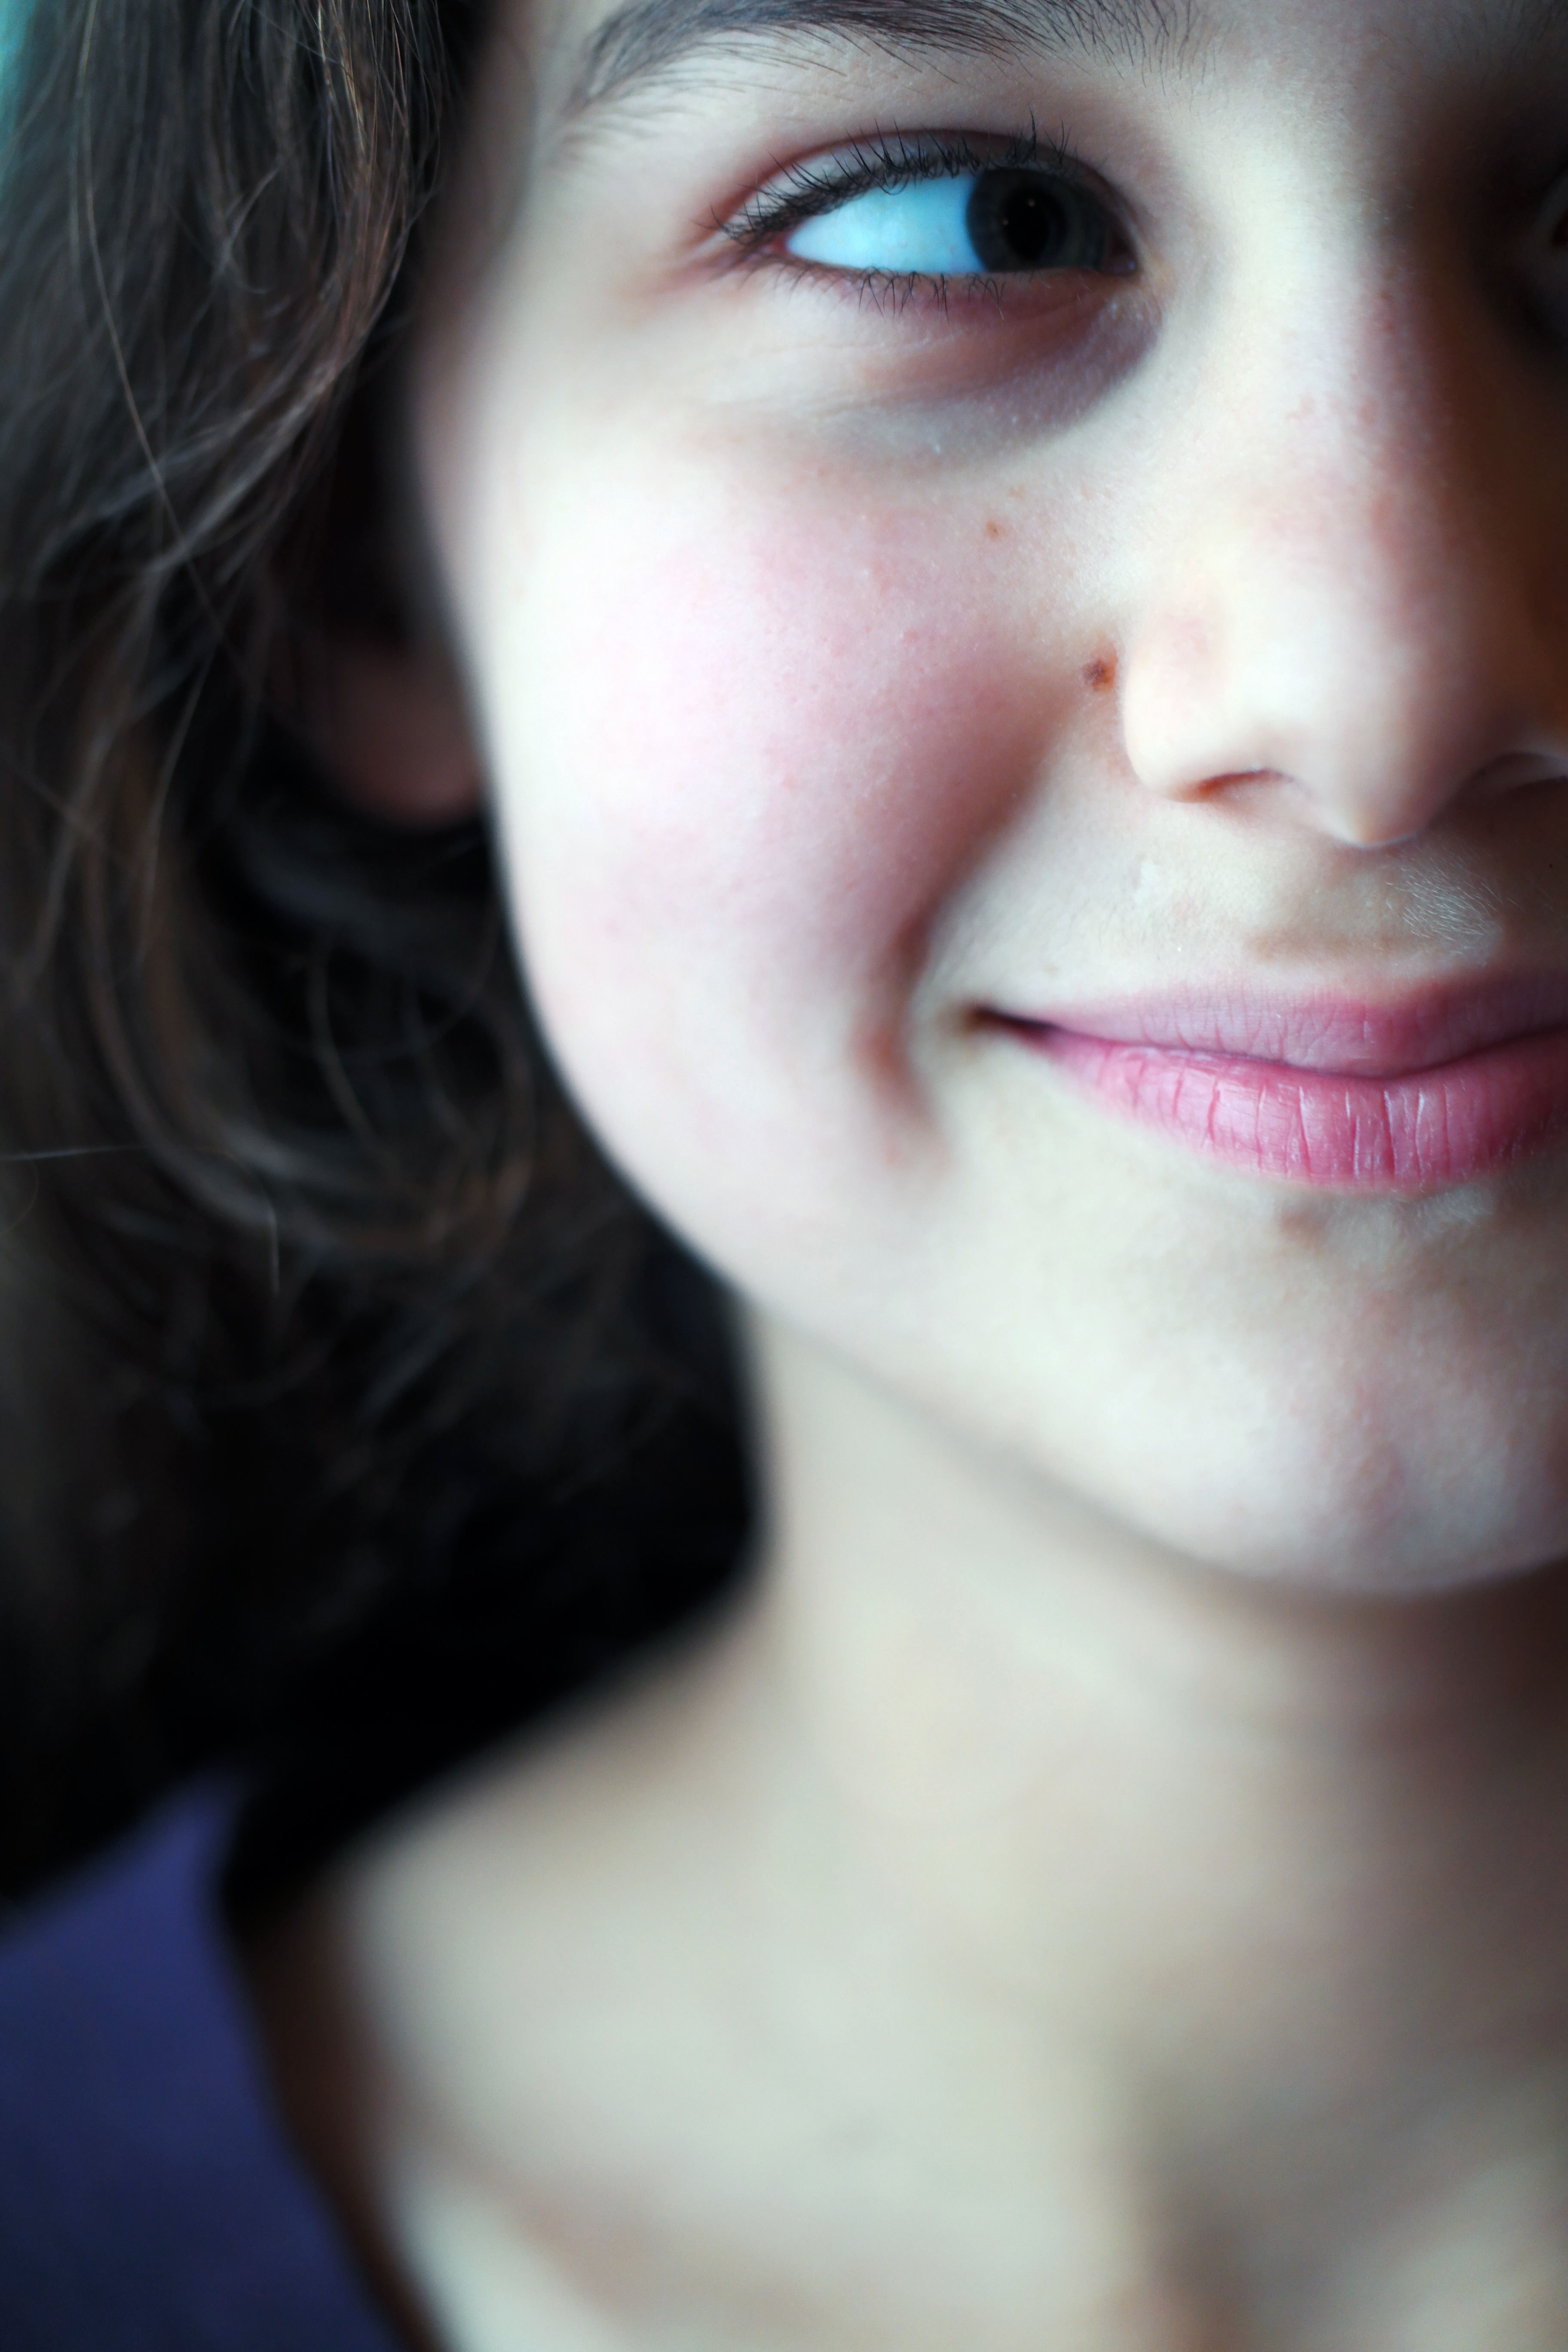
person, girl, woman, hair, white, photography, sweet, kid, cute, thinking, portrait, model, red, color, child, fashion, lady, facial expression, lip, hairstyle, smile, mouth, close up, human body, face, nose, happy, toddler, eye, head, skin, beauty, joy, organ, emotion, facial, little girl, small child, photo shoot, brown hair, sense, portrait photography